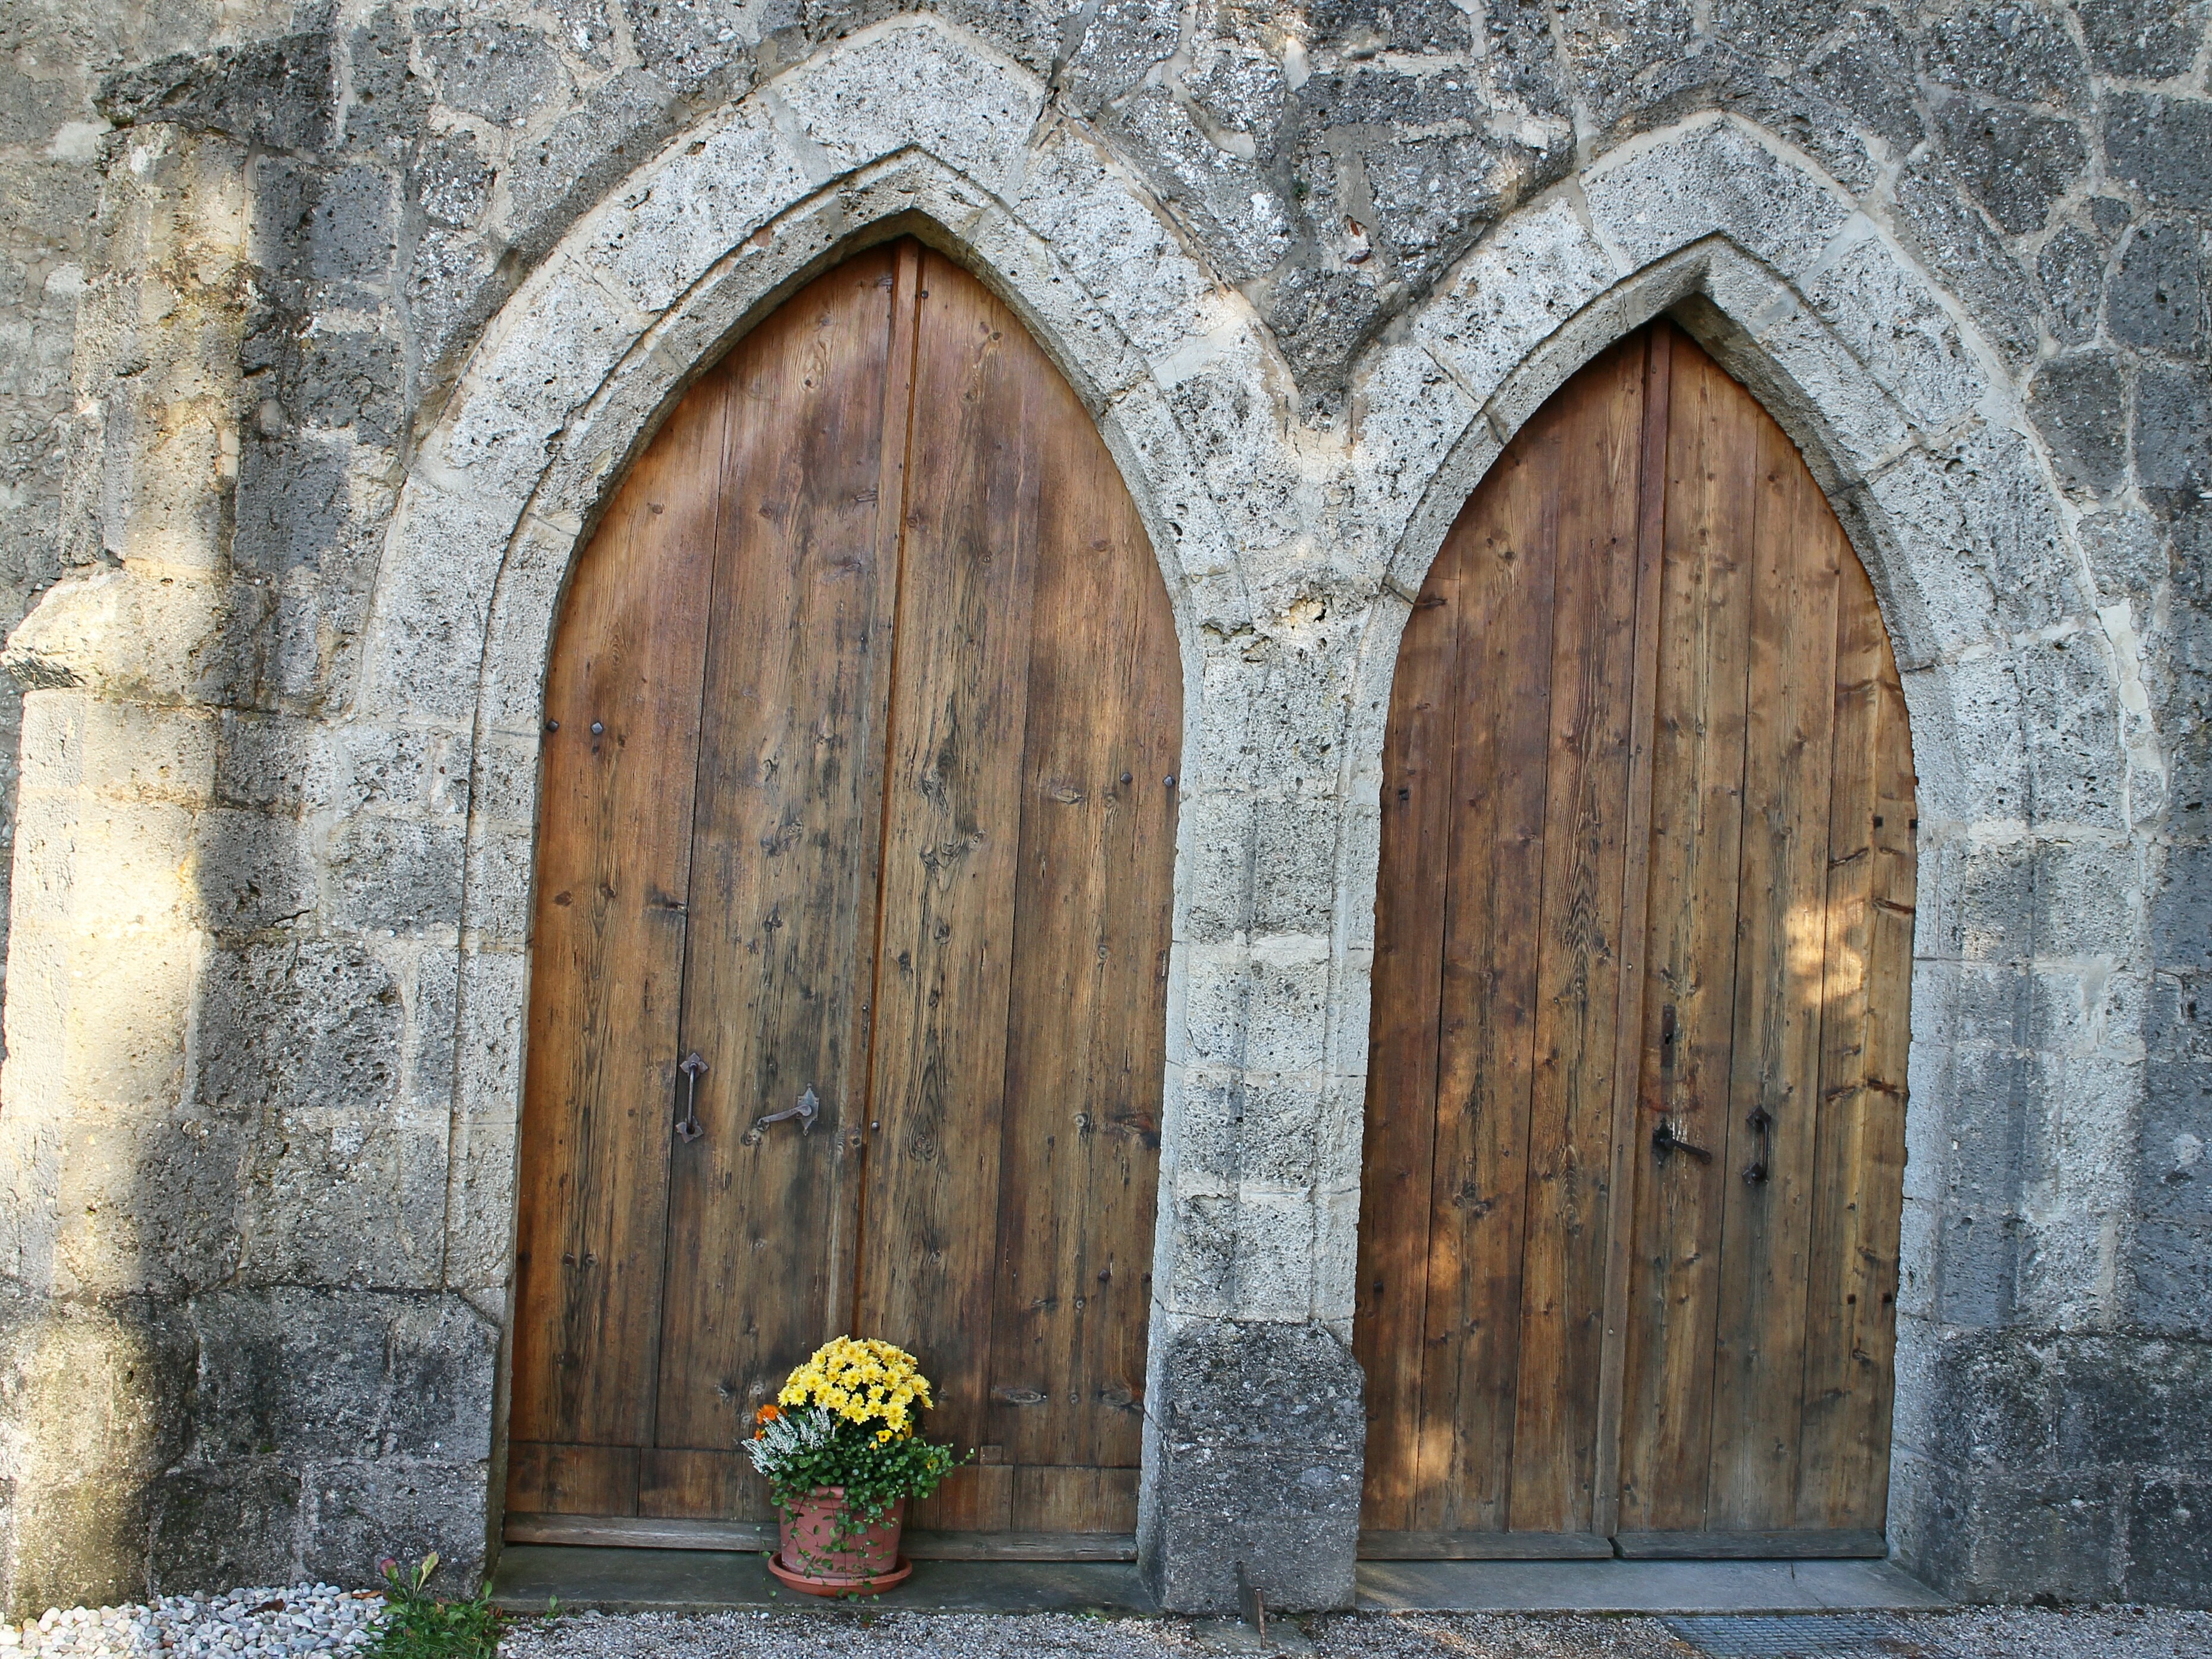
rock, architecture, window, building, arch, facade, church, chapel, gate, door, gothic, place of worship, ruins, monastery, abbey, input, middle ages, quarry stone, gothic style, pointed arch, ancient history, double door, pointed arch style